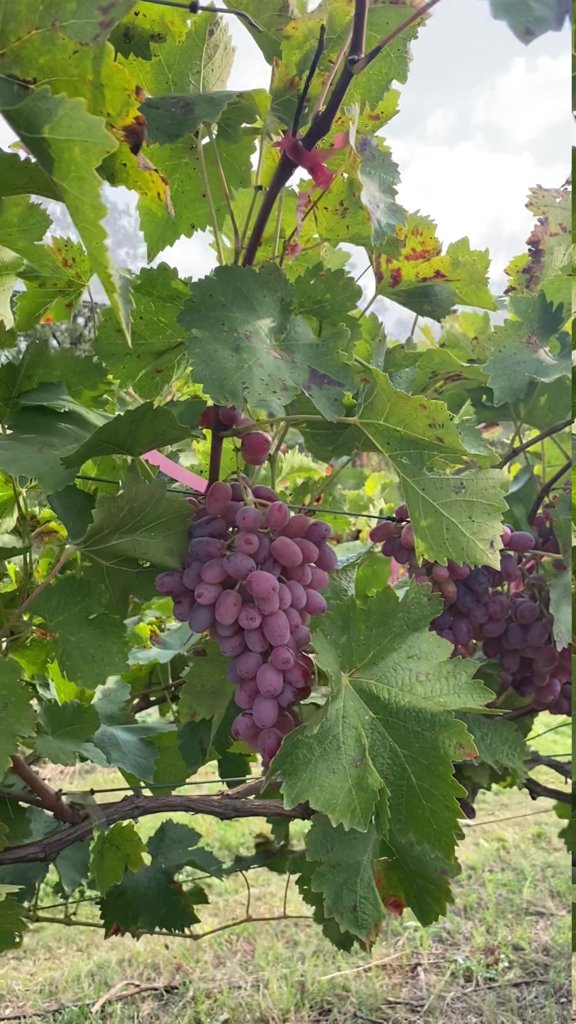
Berries visible: 125
Grape clusters: 4